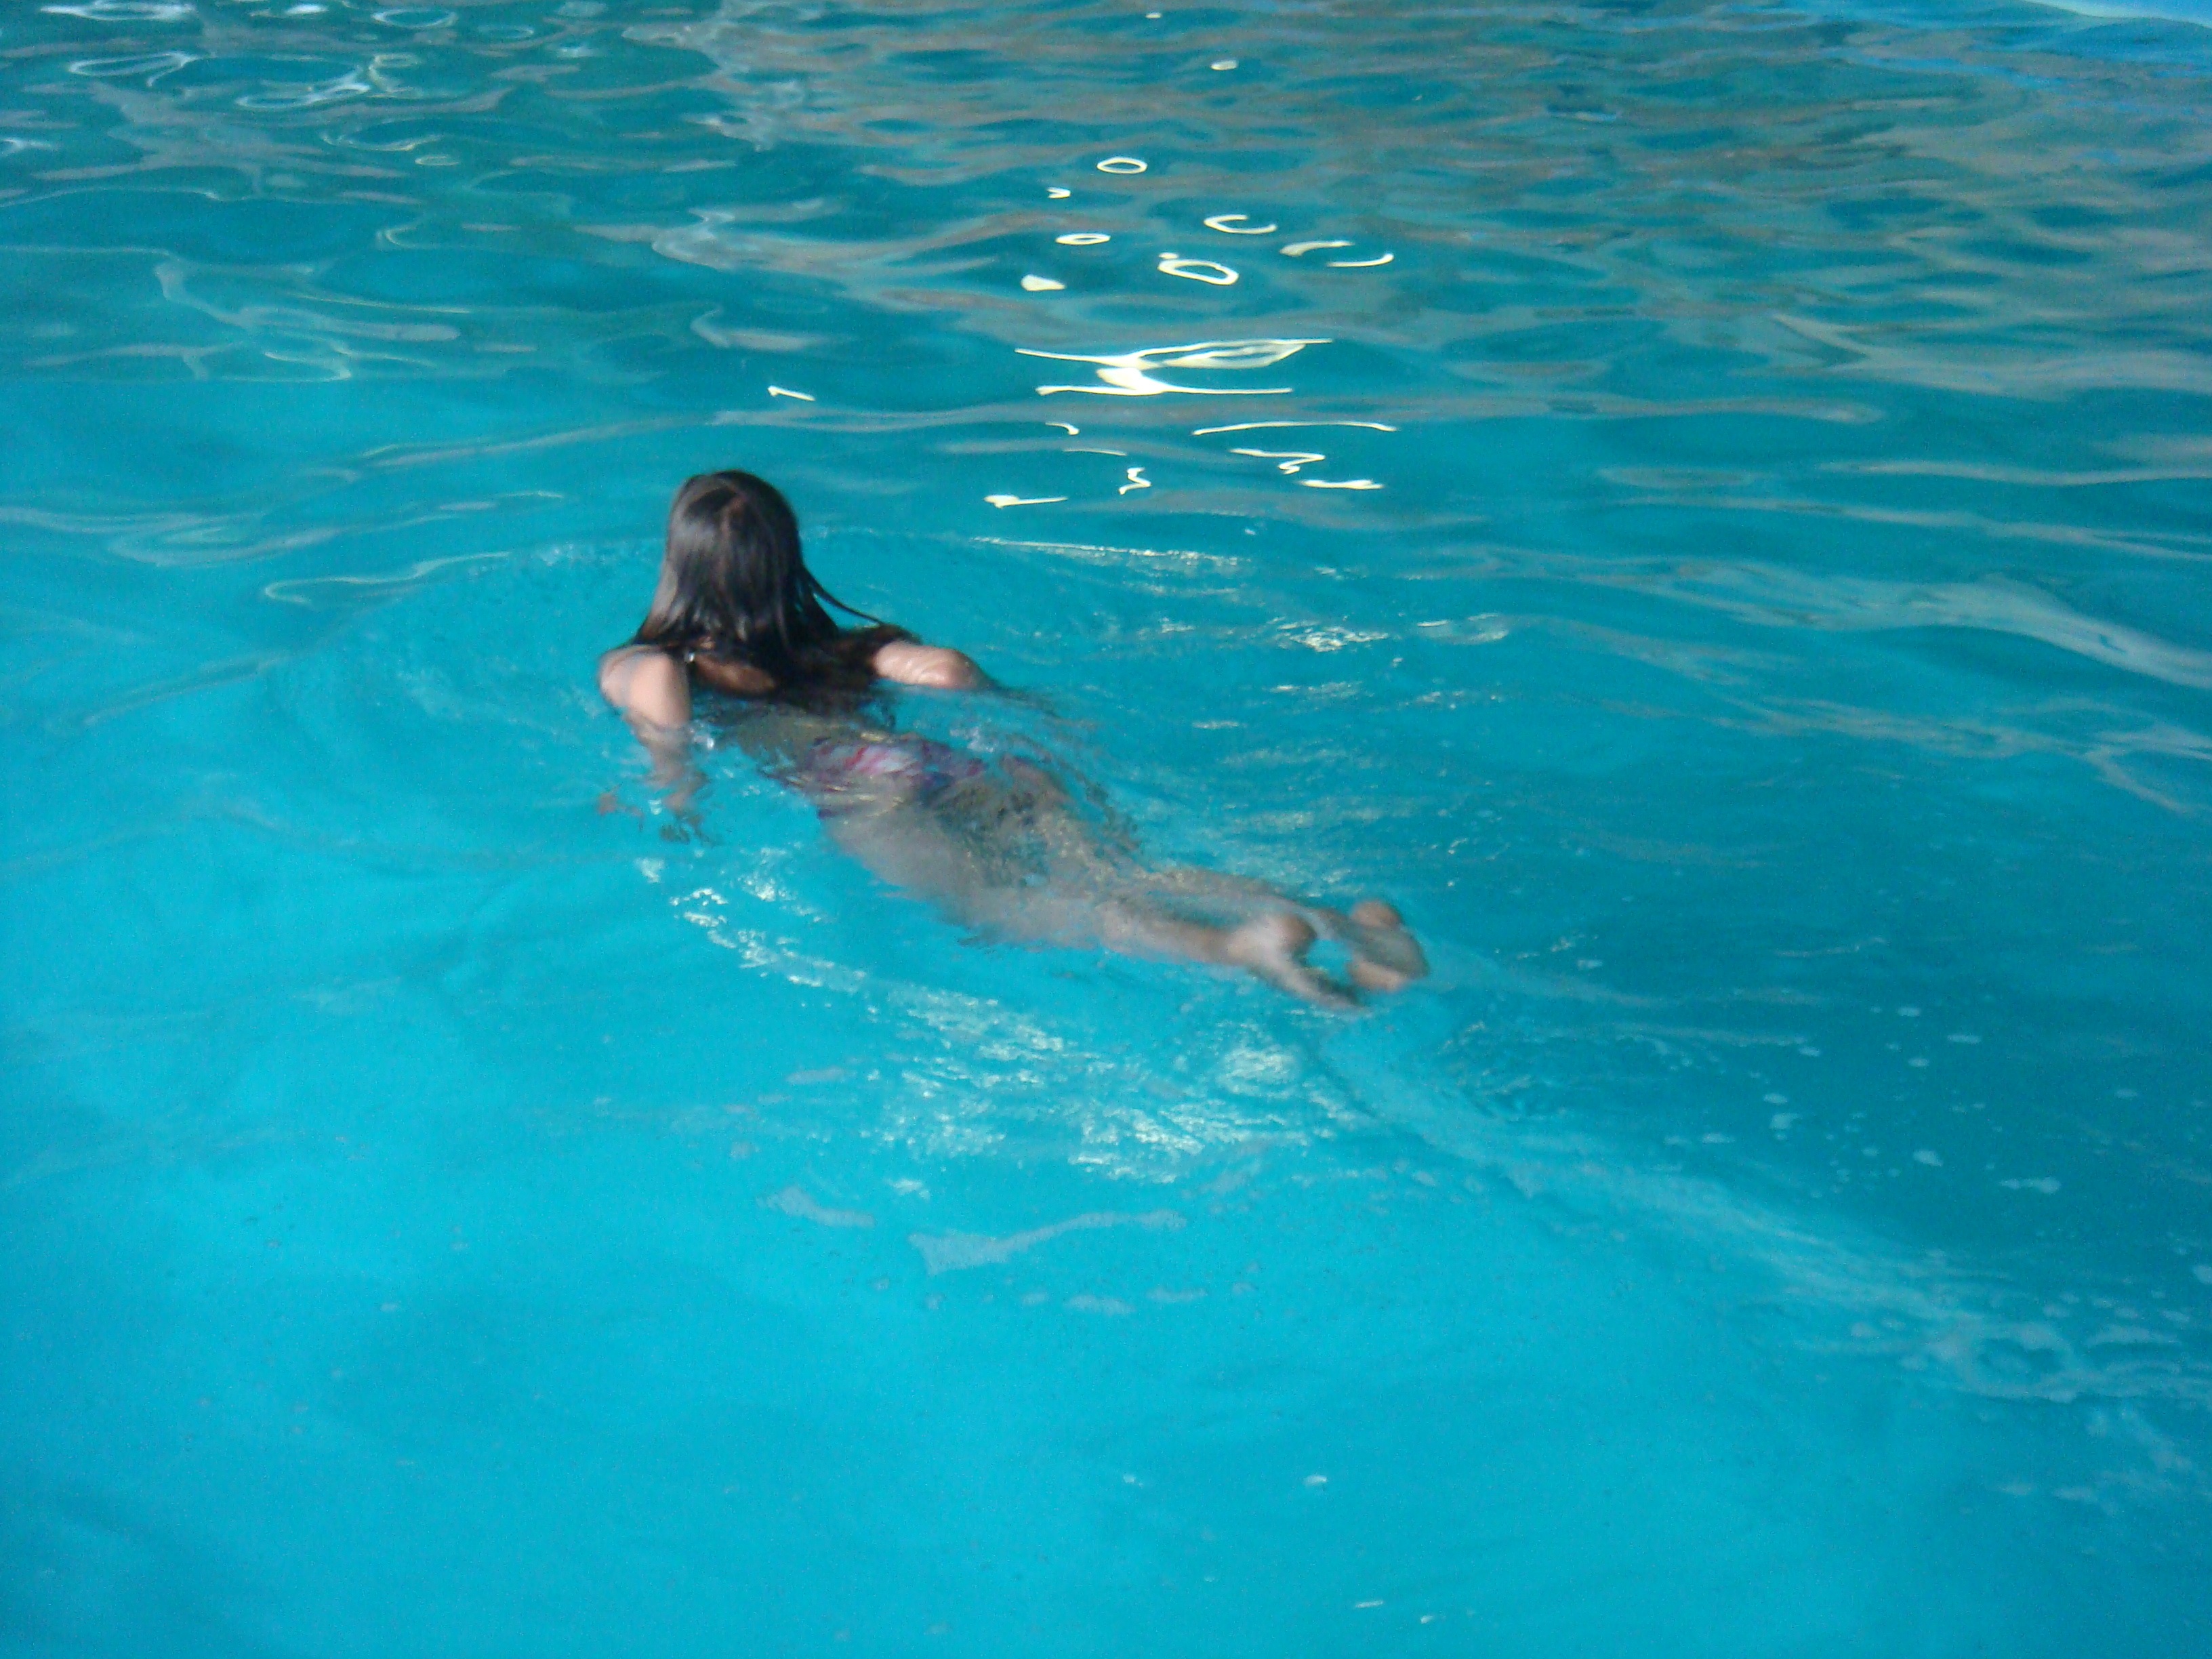
sea, water, ocean, girl, diving, underwater, swimming pool, blue, bikini, swimming, sports, snorkeling, water sport, marine biology